DeWitt Jennings

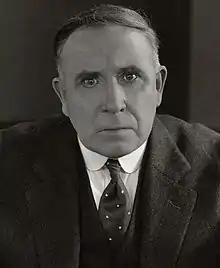
Jennings "circa" 1920

DeWitt Clarke Jennings (June 21, 1871 – March 1, 1937) was an American film and stage actor. He appeared in 17 Broadway plays between 1906 and 1920, and in more than 150 films between 1915 and 1937.